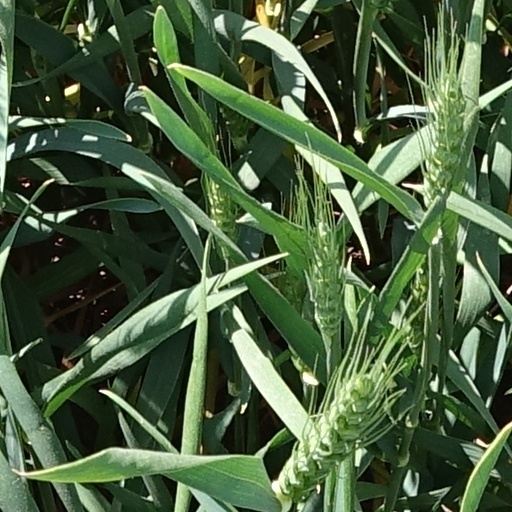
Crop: wheat